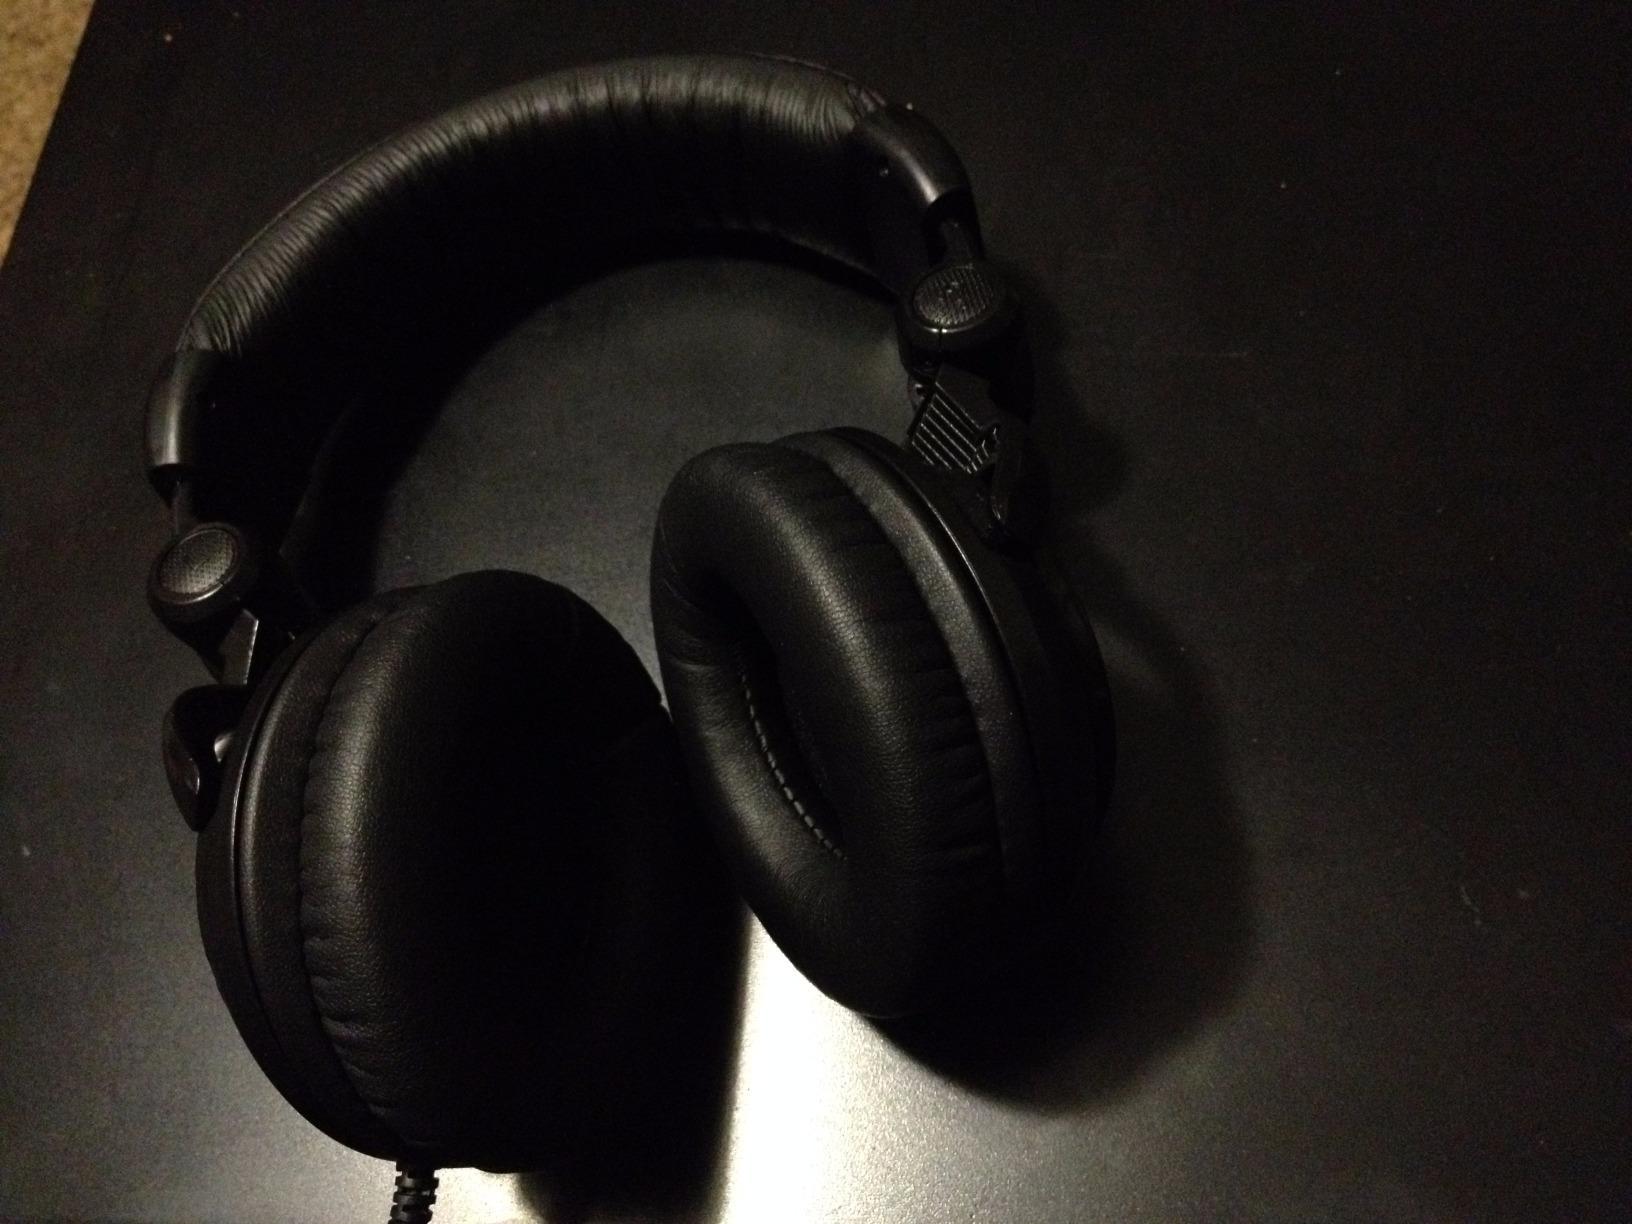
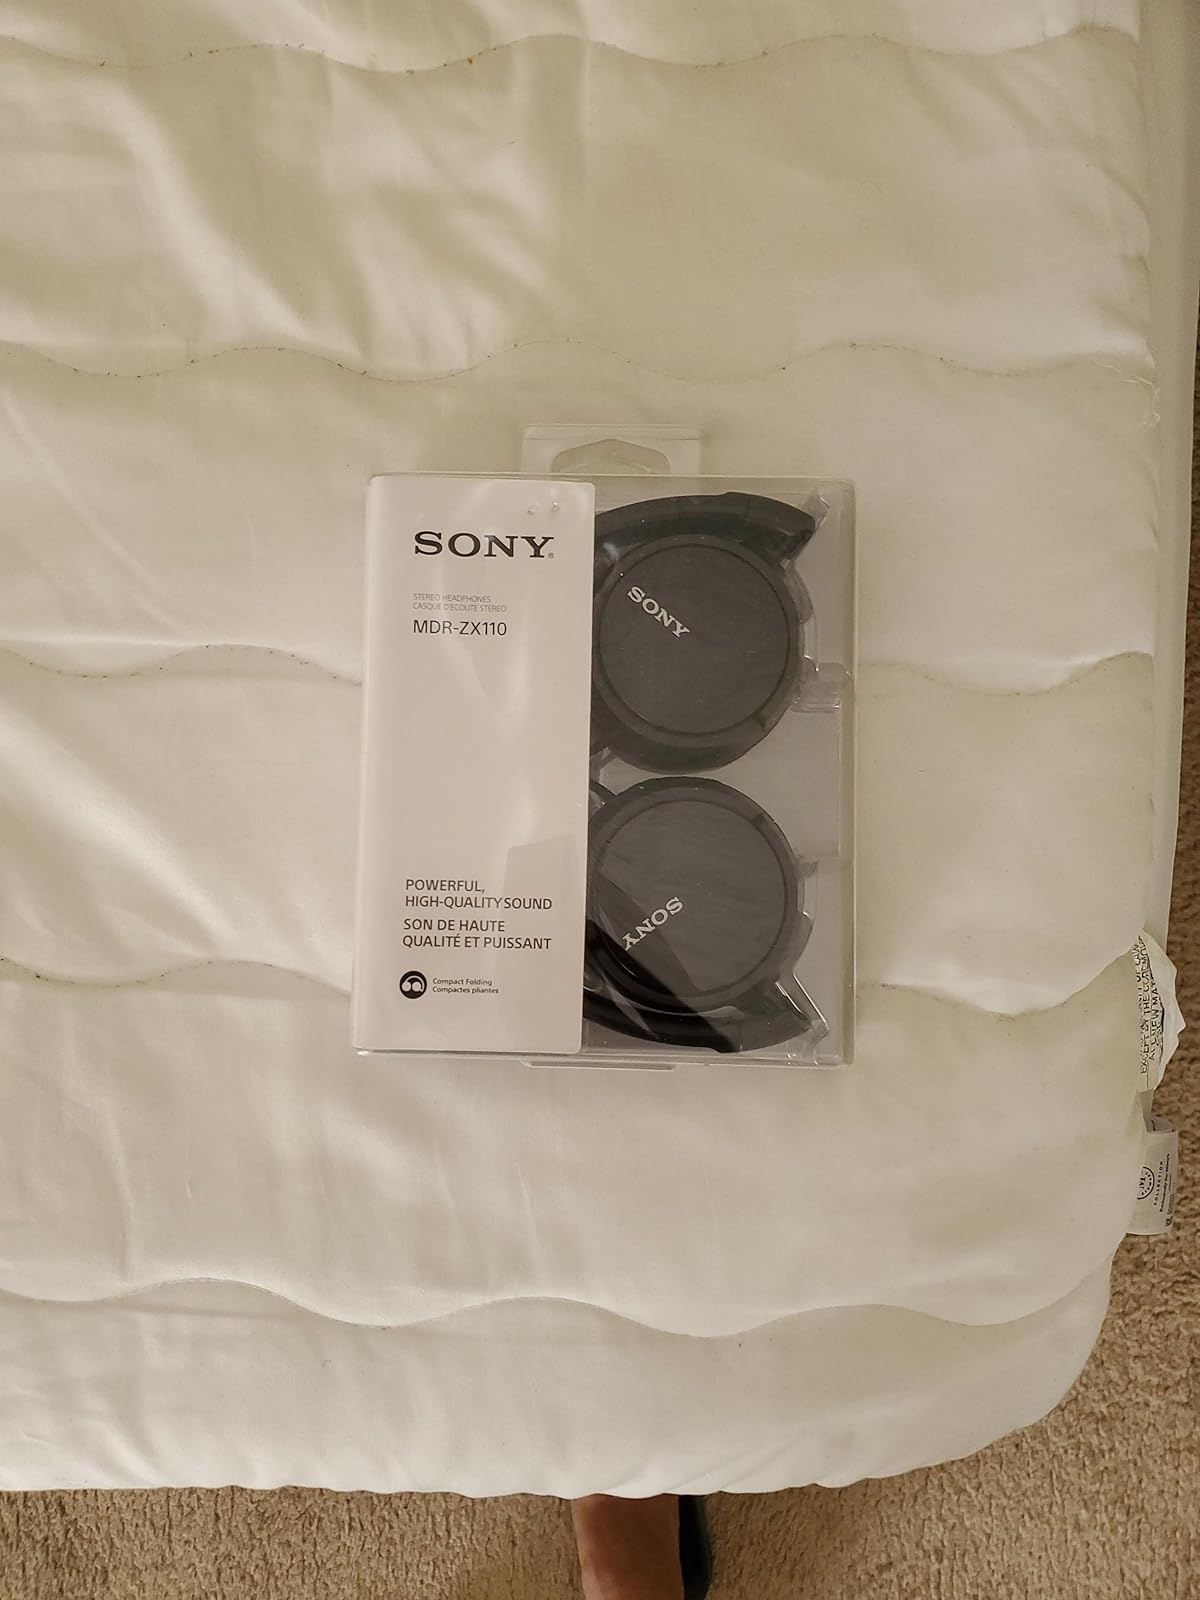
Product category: headphones
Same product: no